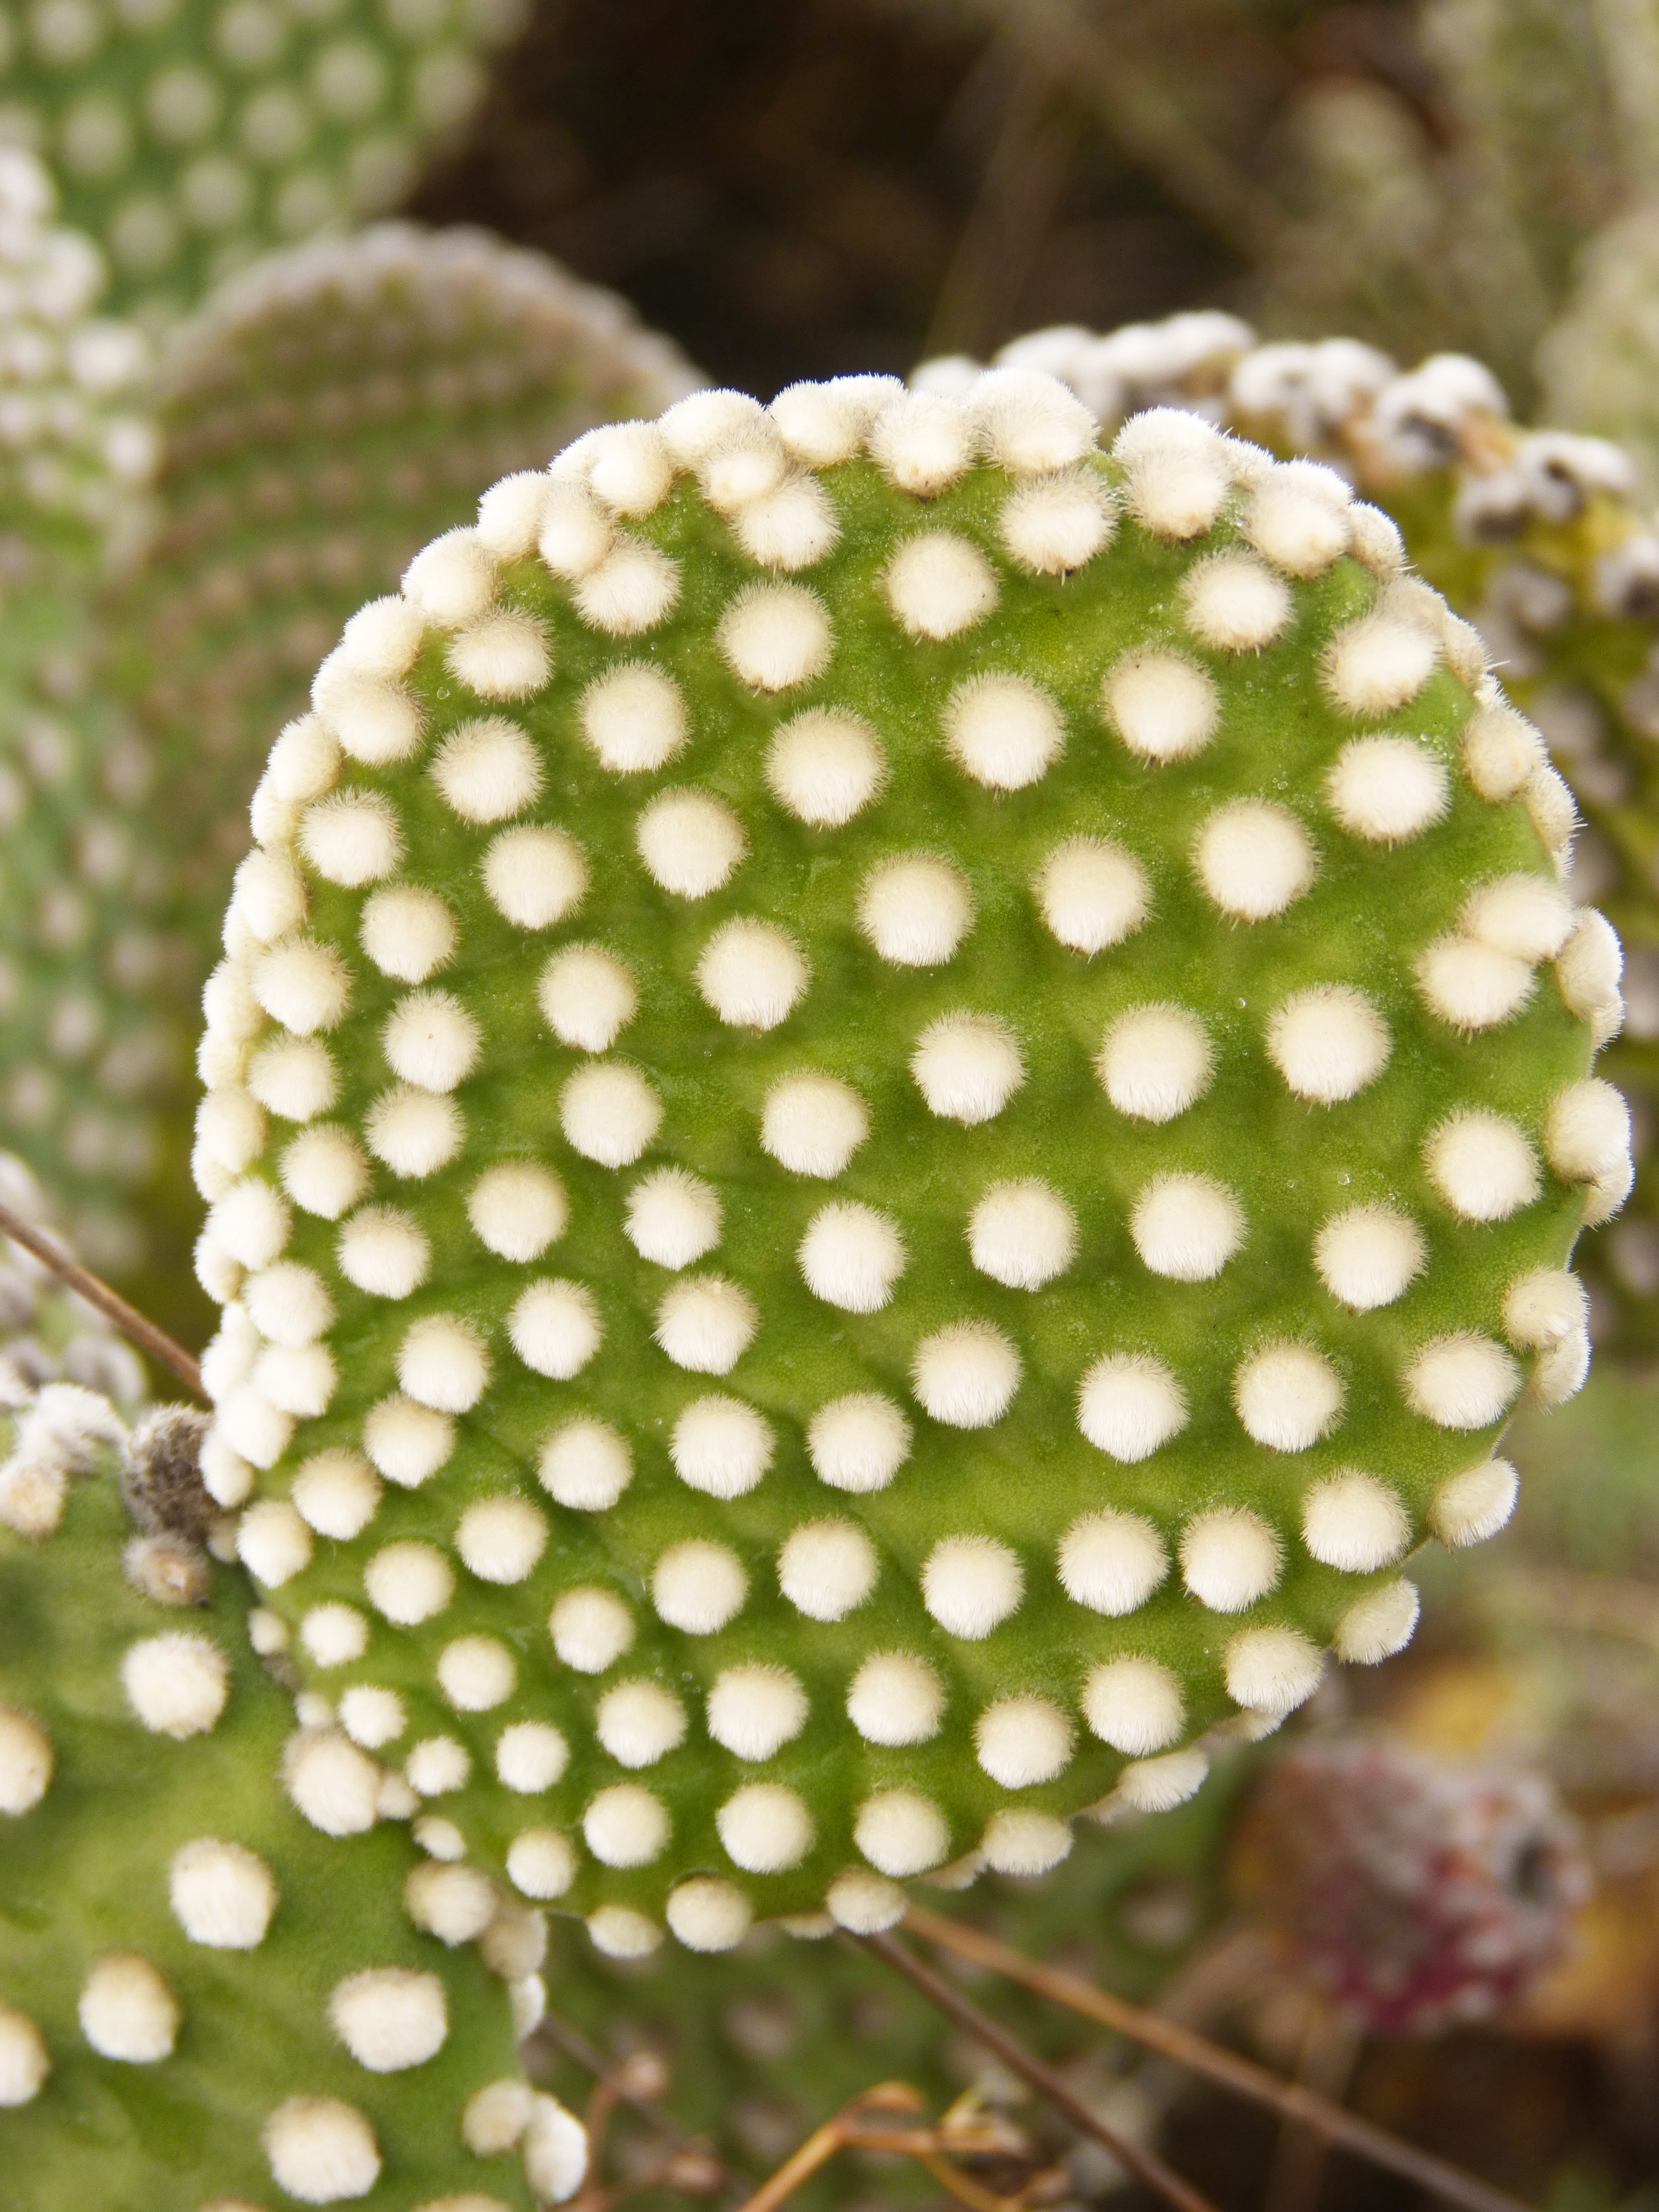
cactus, plant, leaf, flower, pattern, pollen, green, produce, botany, flora, close up, thorns, shovel, macro photography, land plant